Ovillers-la-Boisselle in World War I

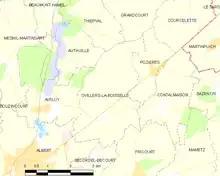

The commune extends to the north and south of the D 929 Albert–Bapaume road, a former Roman road. The constituent village of Ovillers-la-Boisselle (commonly shortened to "Ovillers") lies to the north of the road. The constituent village of La Boisselle, which had in 1914, lies to the south-west of Ovillers at the junction of the D 929 and the D 104 to Contalmaison. To avoid confusion, the British Expeditionary Force (BEF) in its documents referred to Ovillers-la-Boisselle north of the D 929 as "Ovillers" and to the village south of the road as "La Boisselle".